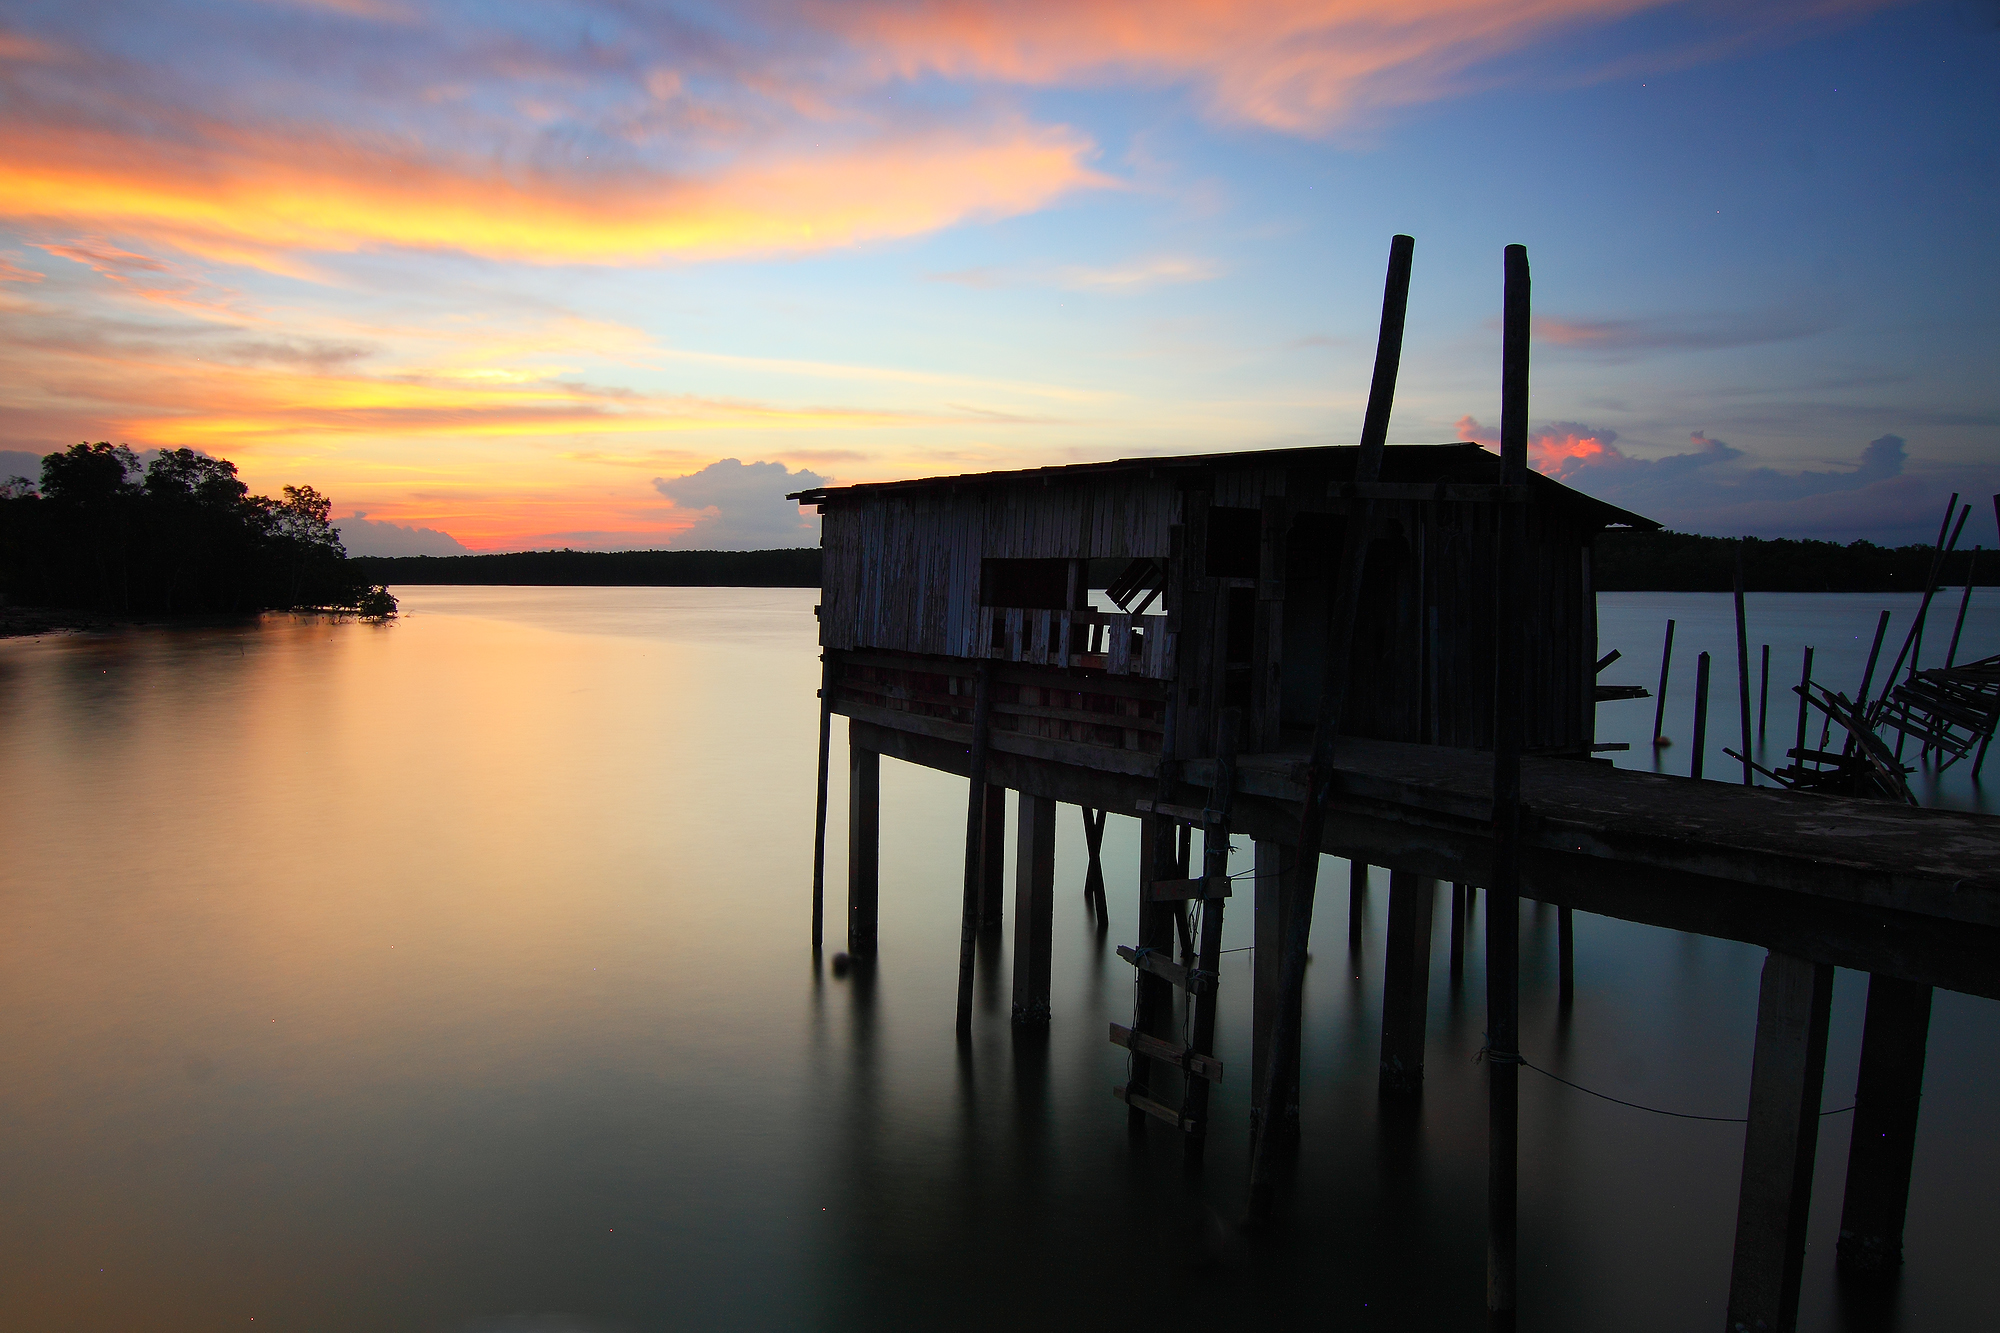
landscape, sea, coast, water, ocean, horizon, dock, light, cloud, sky, sunrise, sunset, morning, lake, dawn, pier, river, travel, dusk, shack, evening, reflection, bay, jetty, outdoors, backlit, placid